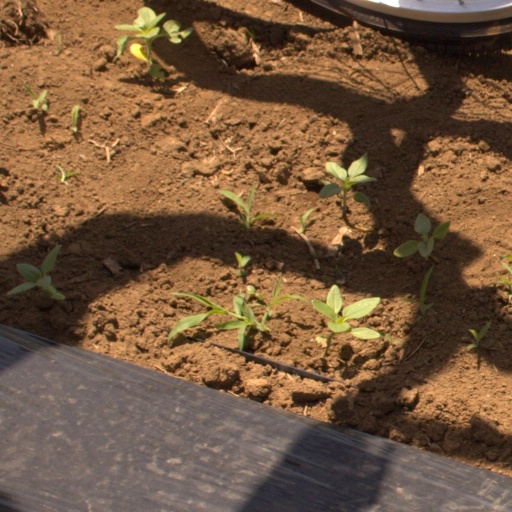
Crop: Jerusalem artichoke